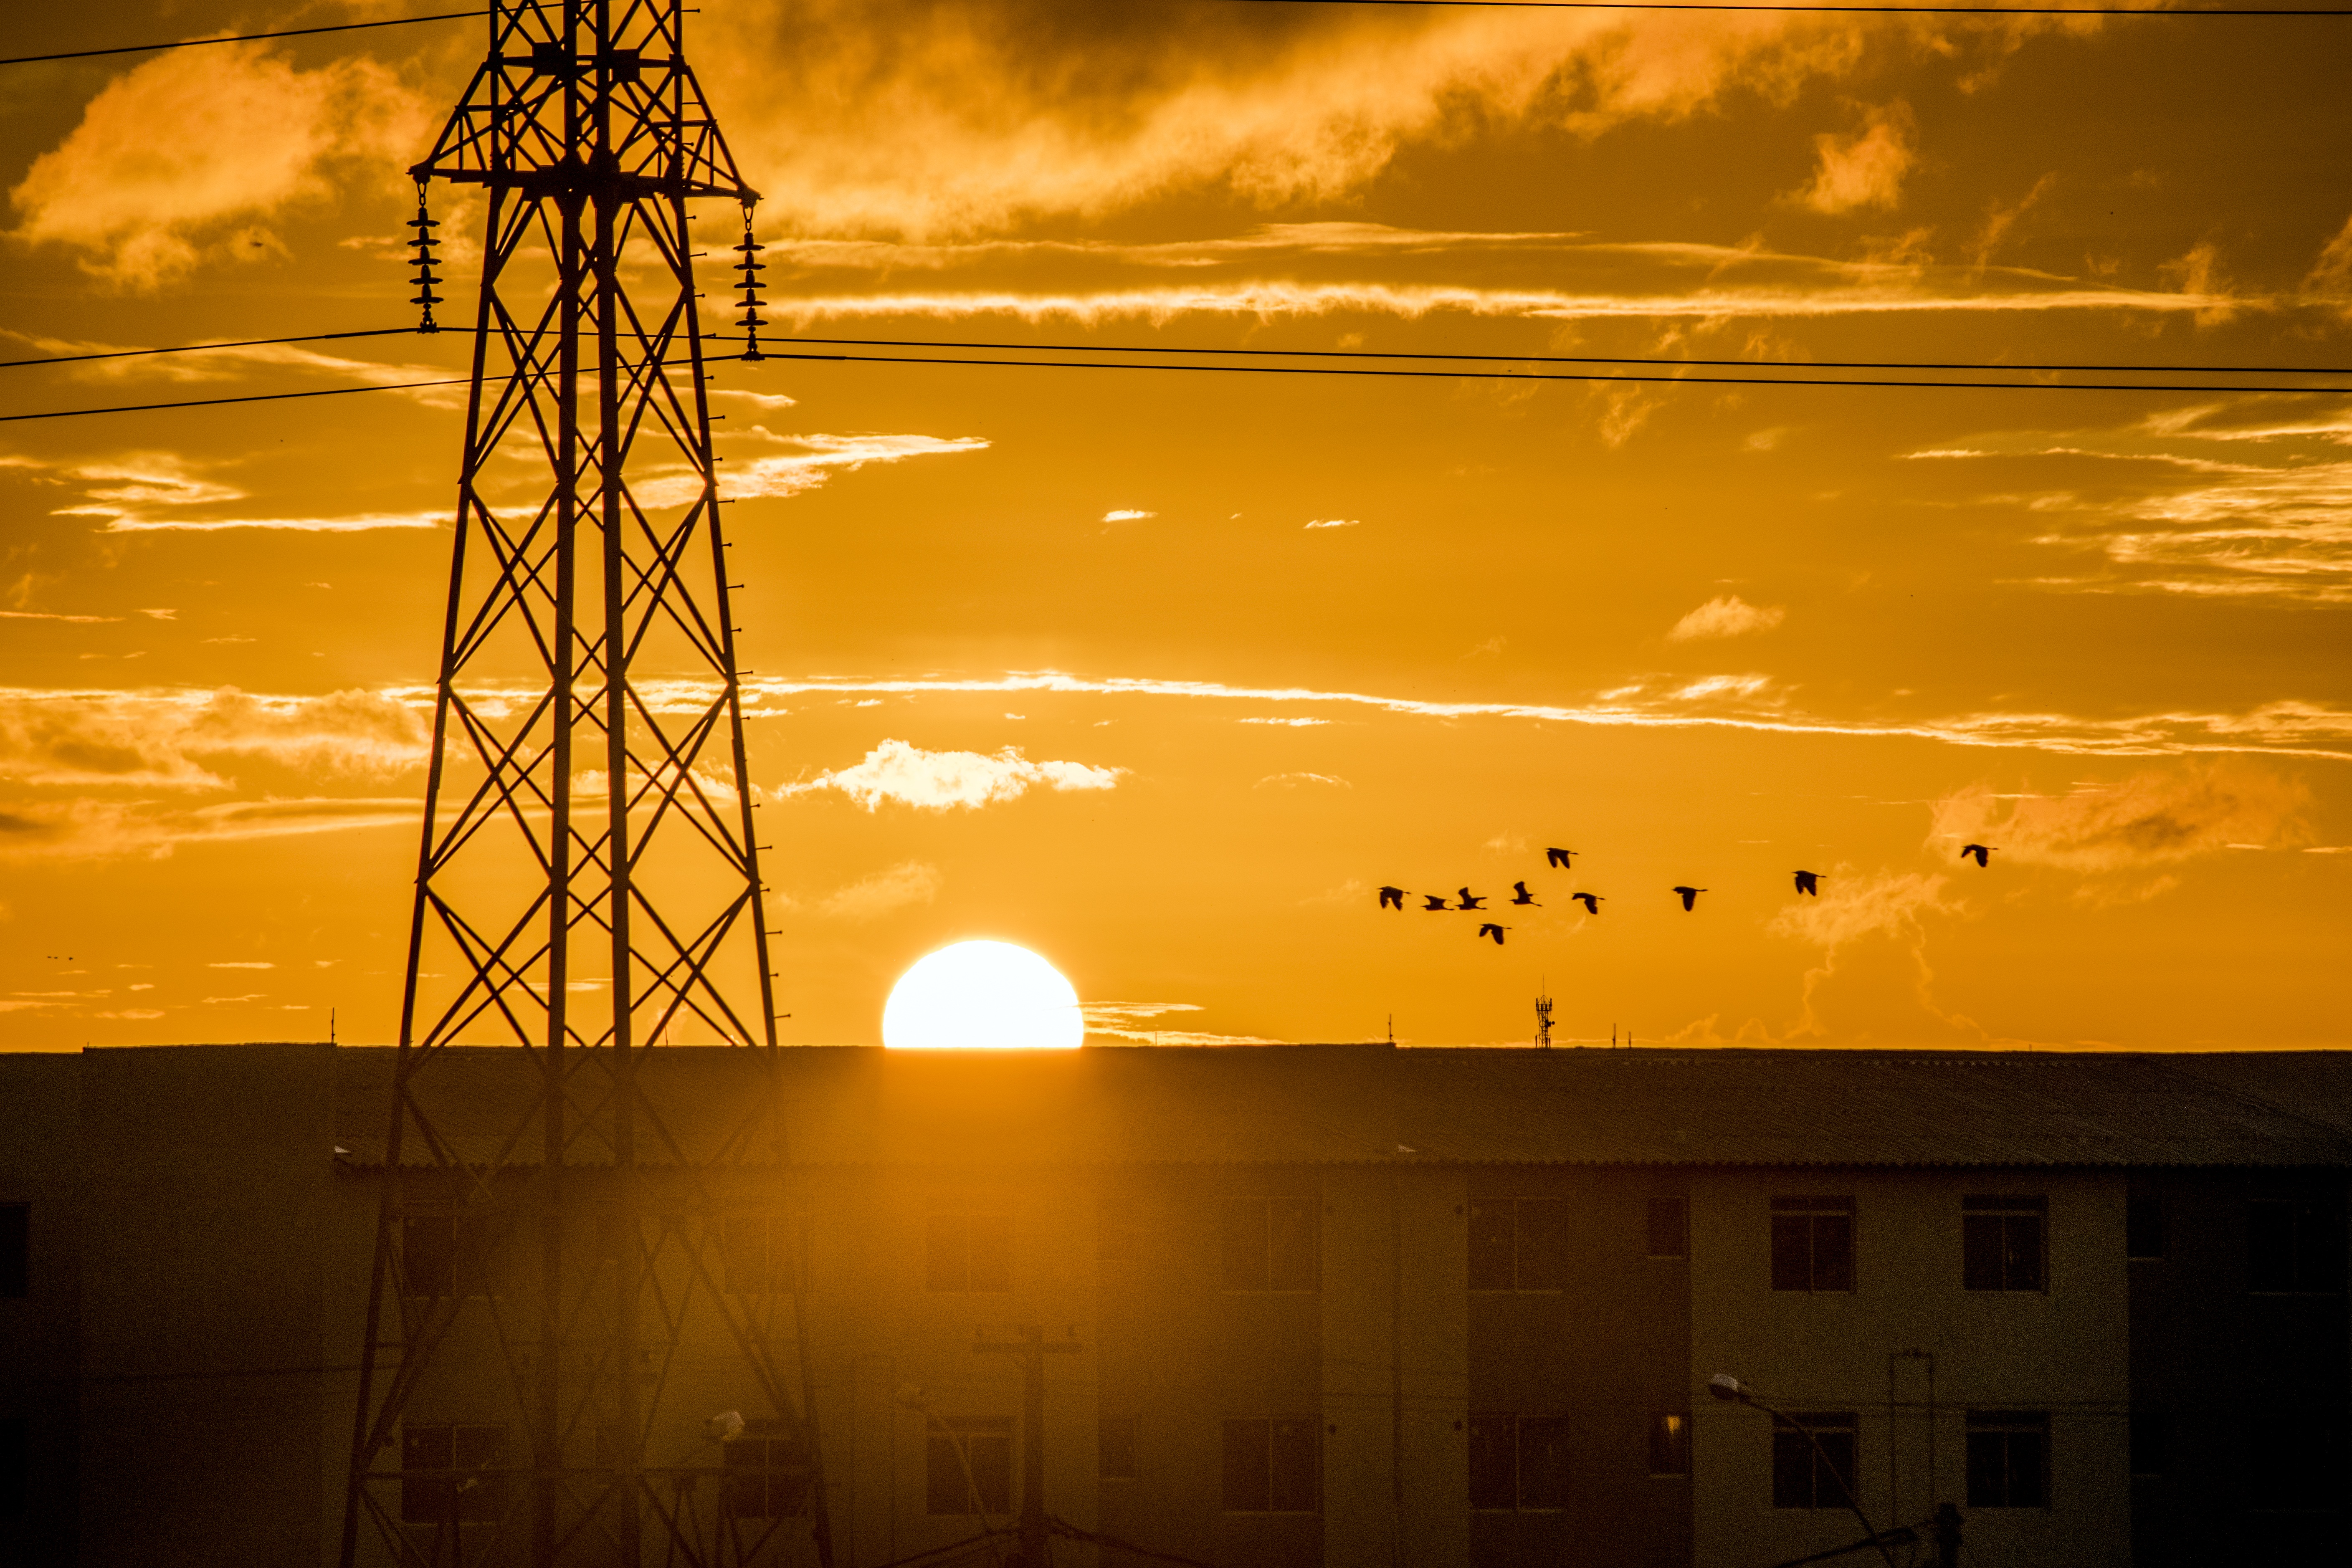
horizon, light, cloud, sky, sun, sunrise, sunset, night, sunlight, morning, dawn, dusk, antenna, evening, reflection, electricity, yellow, birds